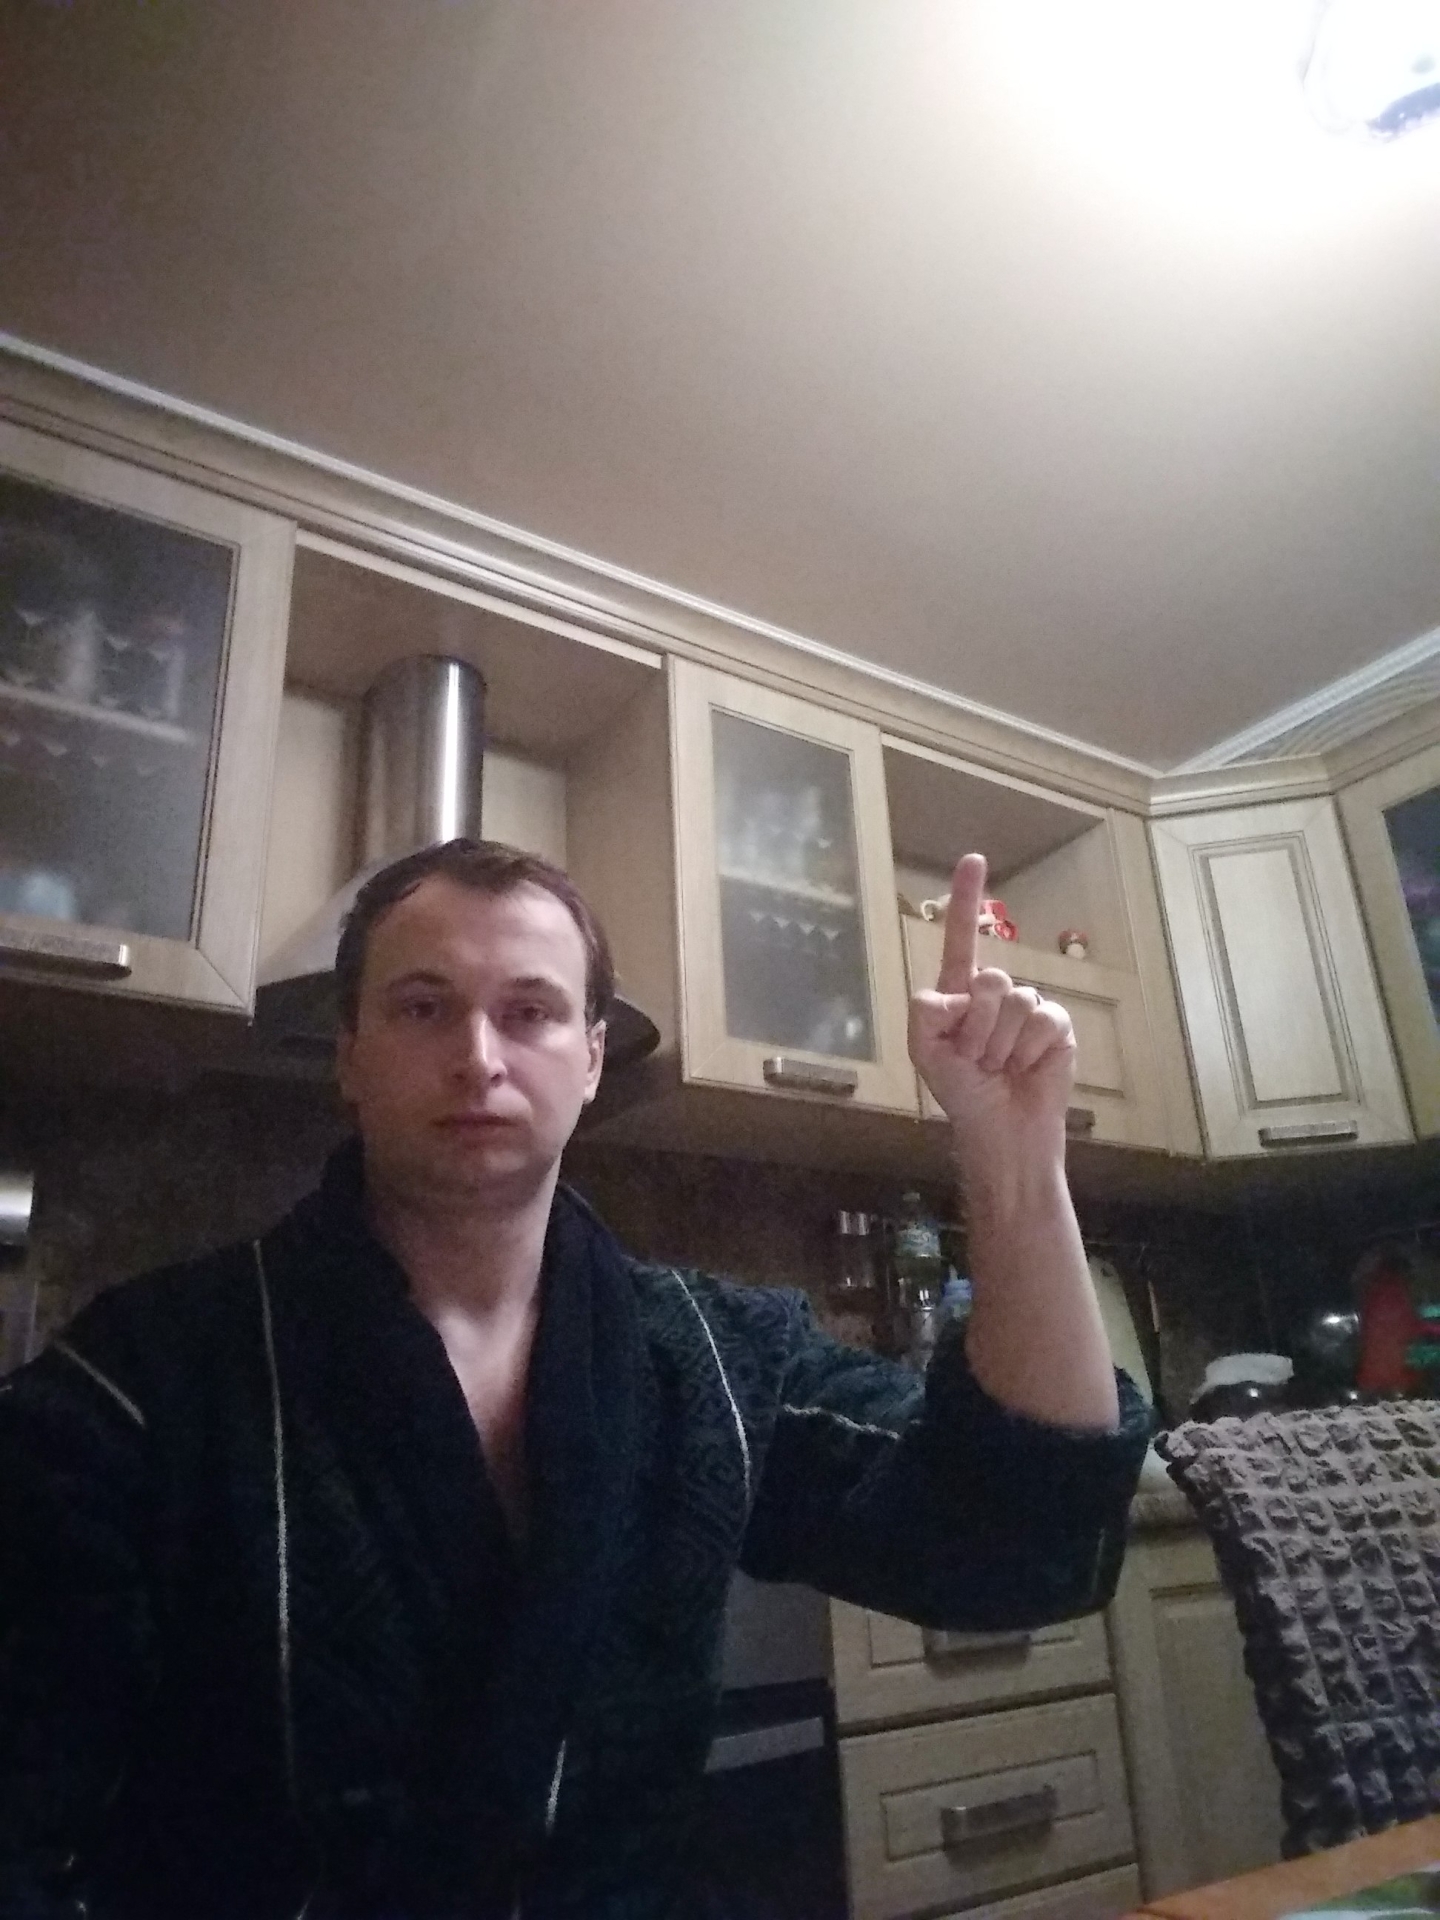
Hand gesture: one